Hoodie

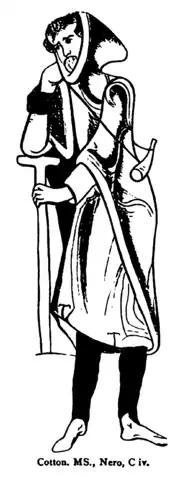
This 19th-century book illustration copies a 12th-century English image of a man wearing a hooded tunic.

The garment's style and form can be traced back to Medieval Europe when the preferred clothing for Catholic monks included a hood called a cowl attached to a tunic or robes, and a chaperon or hooded cape was very commonly worn by any outdoors worker. Its appearance was known in England as early as the 12th century, possibly an import with the Norman conquest of England, as the "capa" was "a short hooded cloak which was common in Normandy."